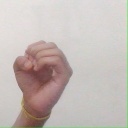
अक्षर: ऊ